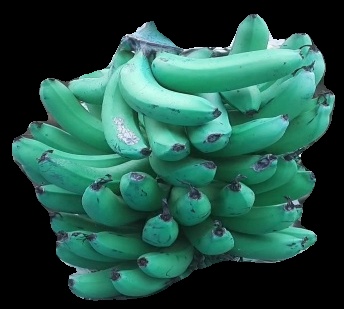
Variety: pachbale
Grade: grade3